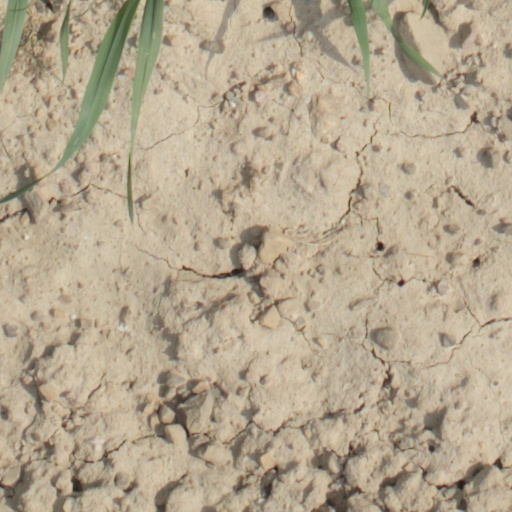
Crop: wheat